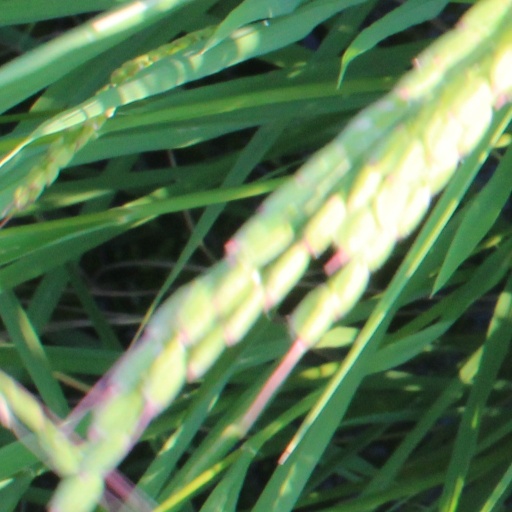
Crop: rice